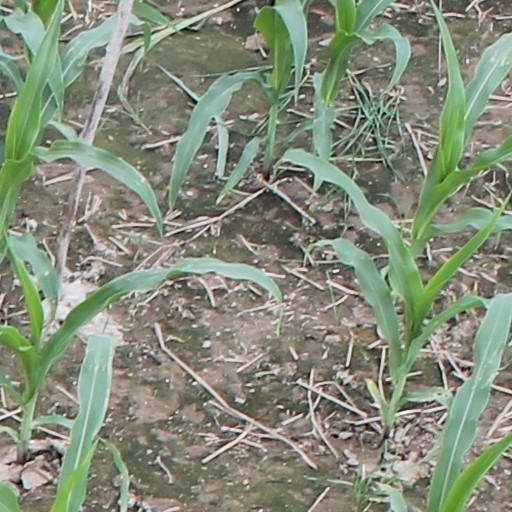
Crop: maize; corn